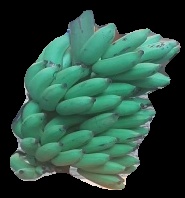
Variety: elakki-bale
Grade: grade2